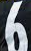
Number: 6